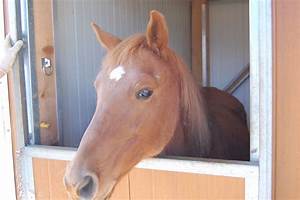
Label: horse